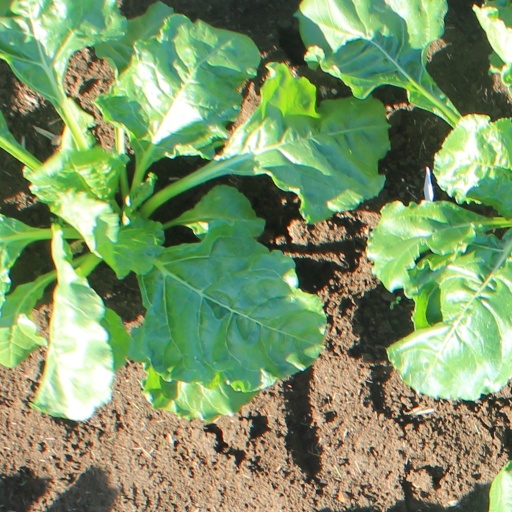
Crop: sugar beet